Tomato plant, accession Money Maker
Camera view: tilt-top (135 deg); turntable rotation: 90 degrees
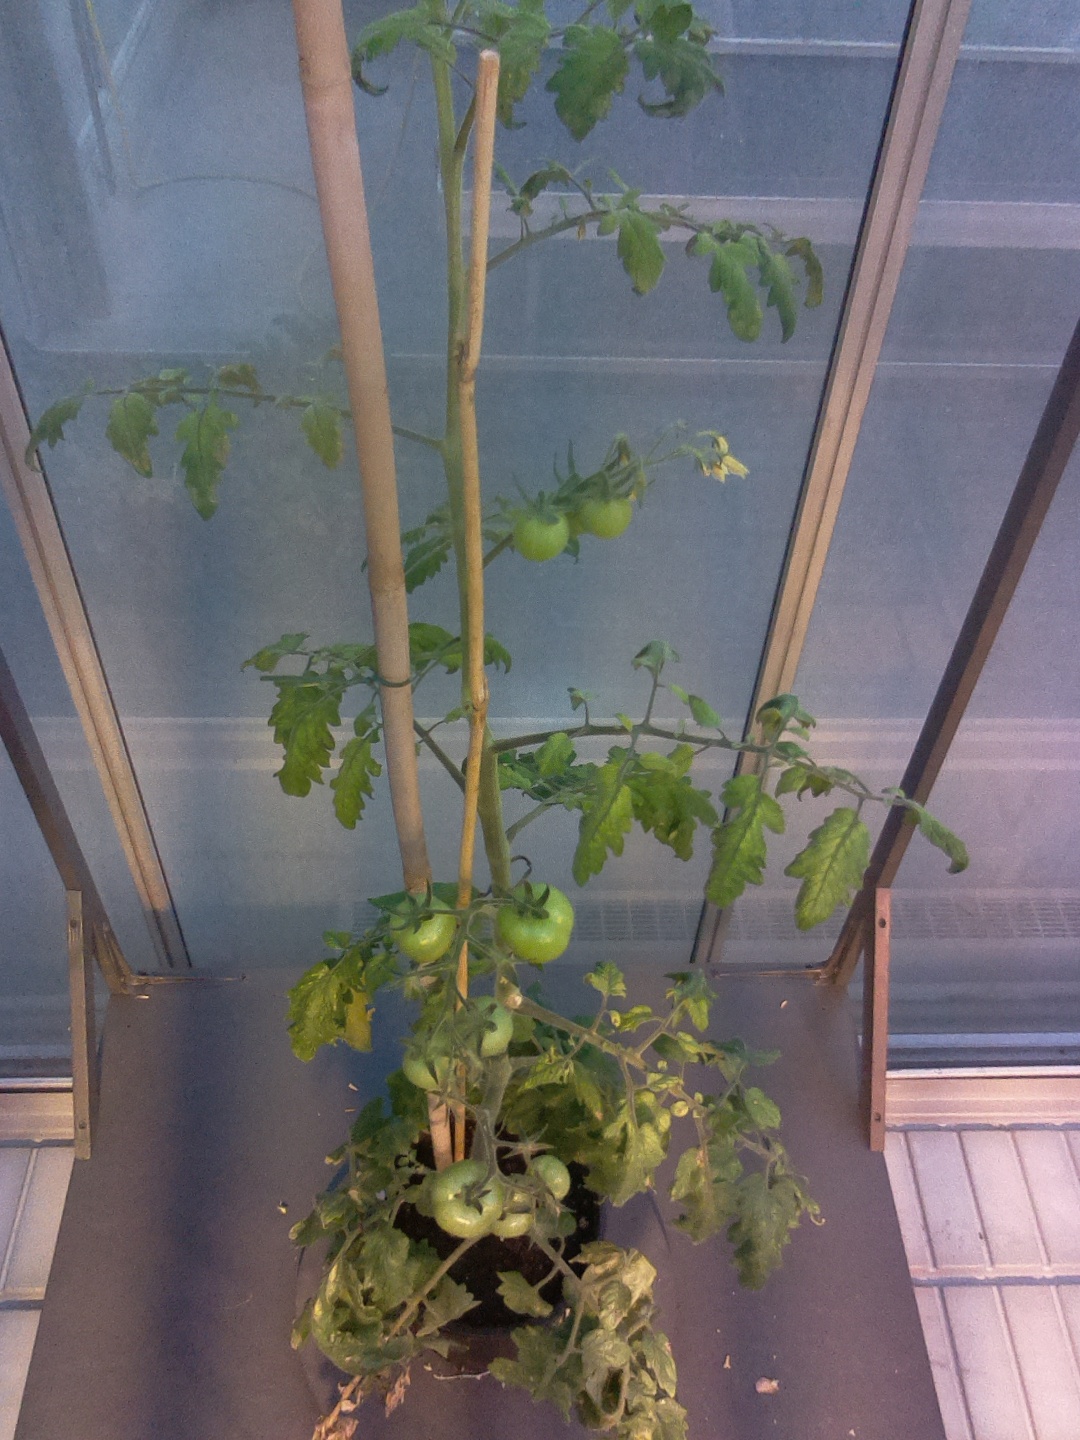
BBCH growth stage 77: 70%-80% of final fruit size